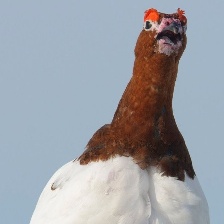
Species: WILLOW PTARMIGAN
Scientific name: LAGOPUS LAGOPUS